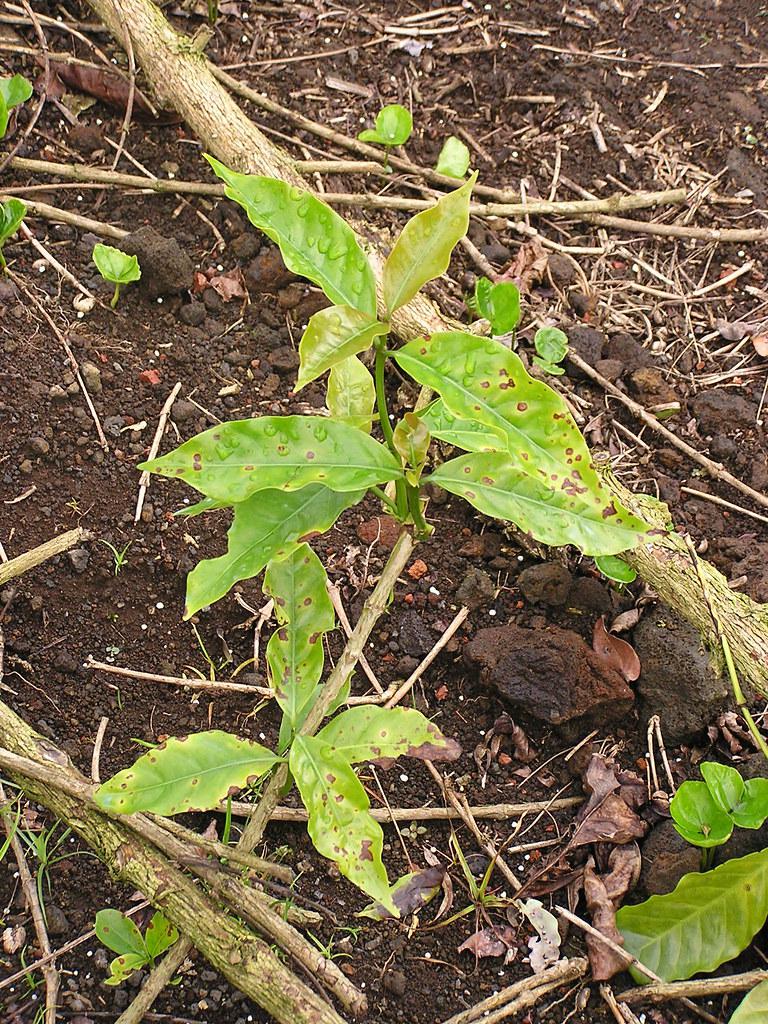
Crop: unknown
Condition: coffee_coffee_berry_blotch